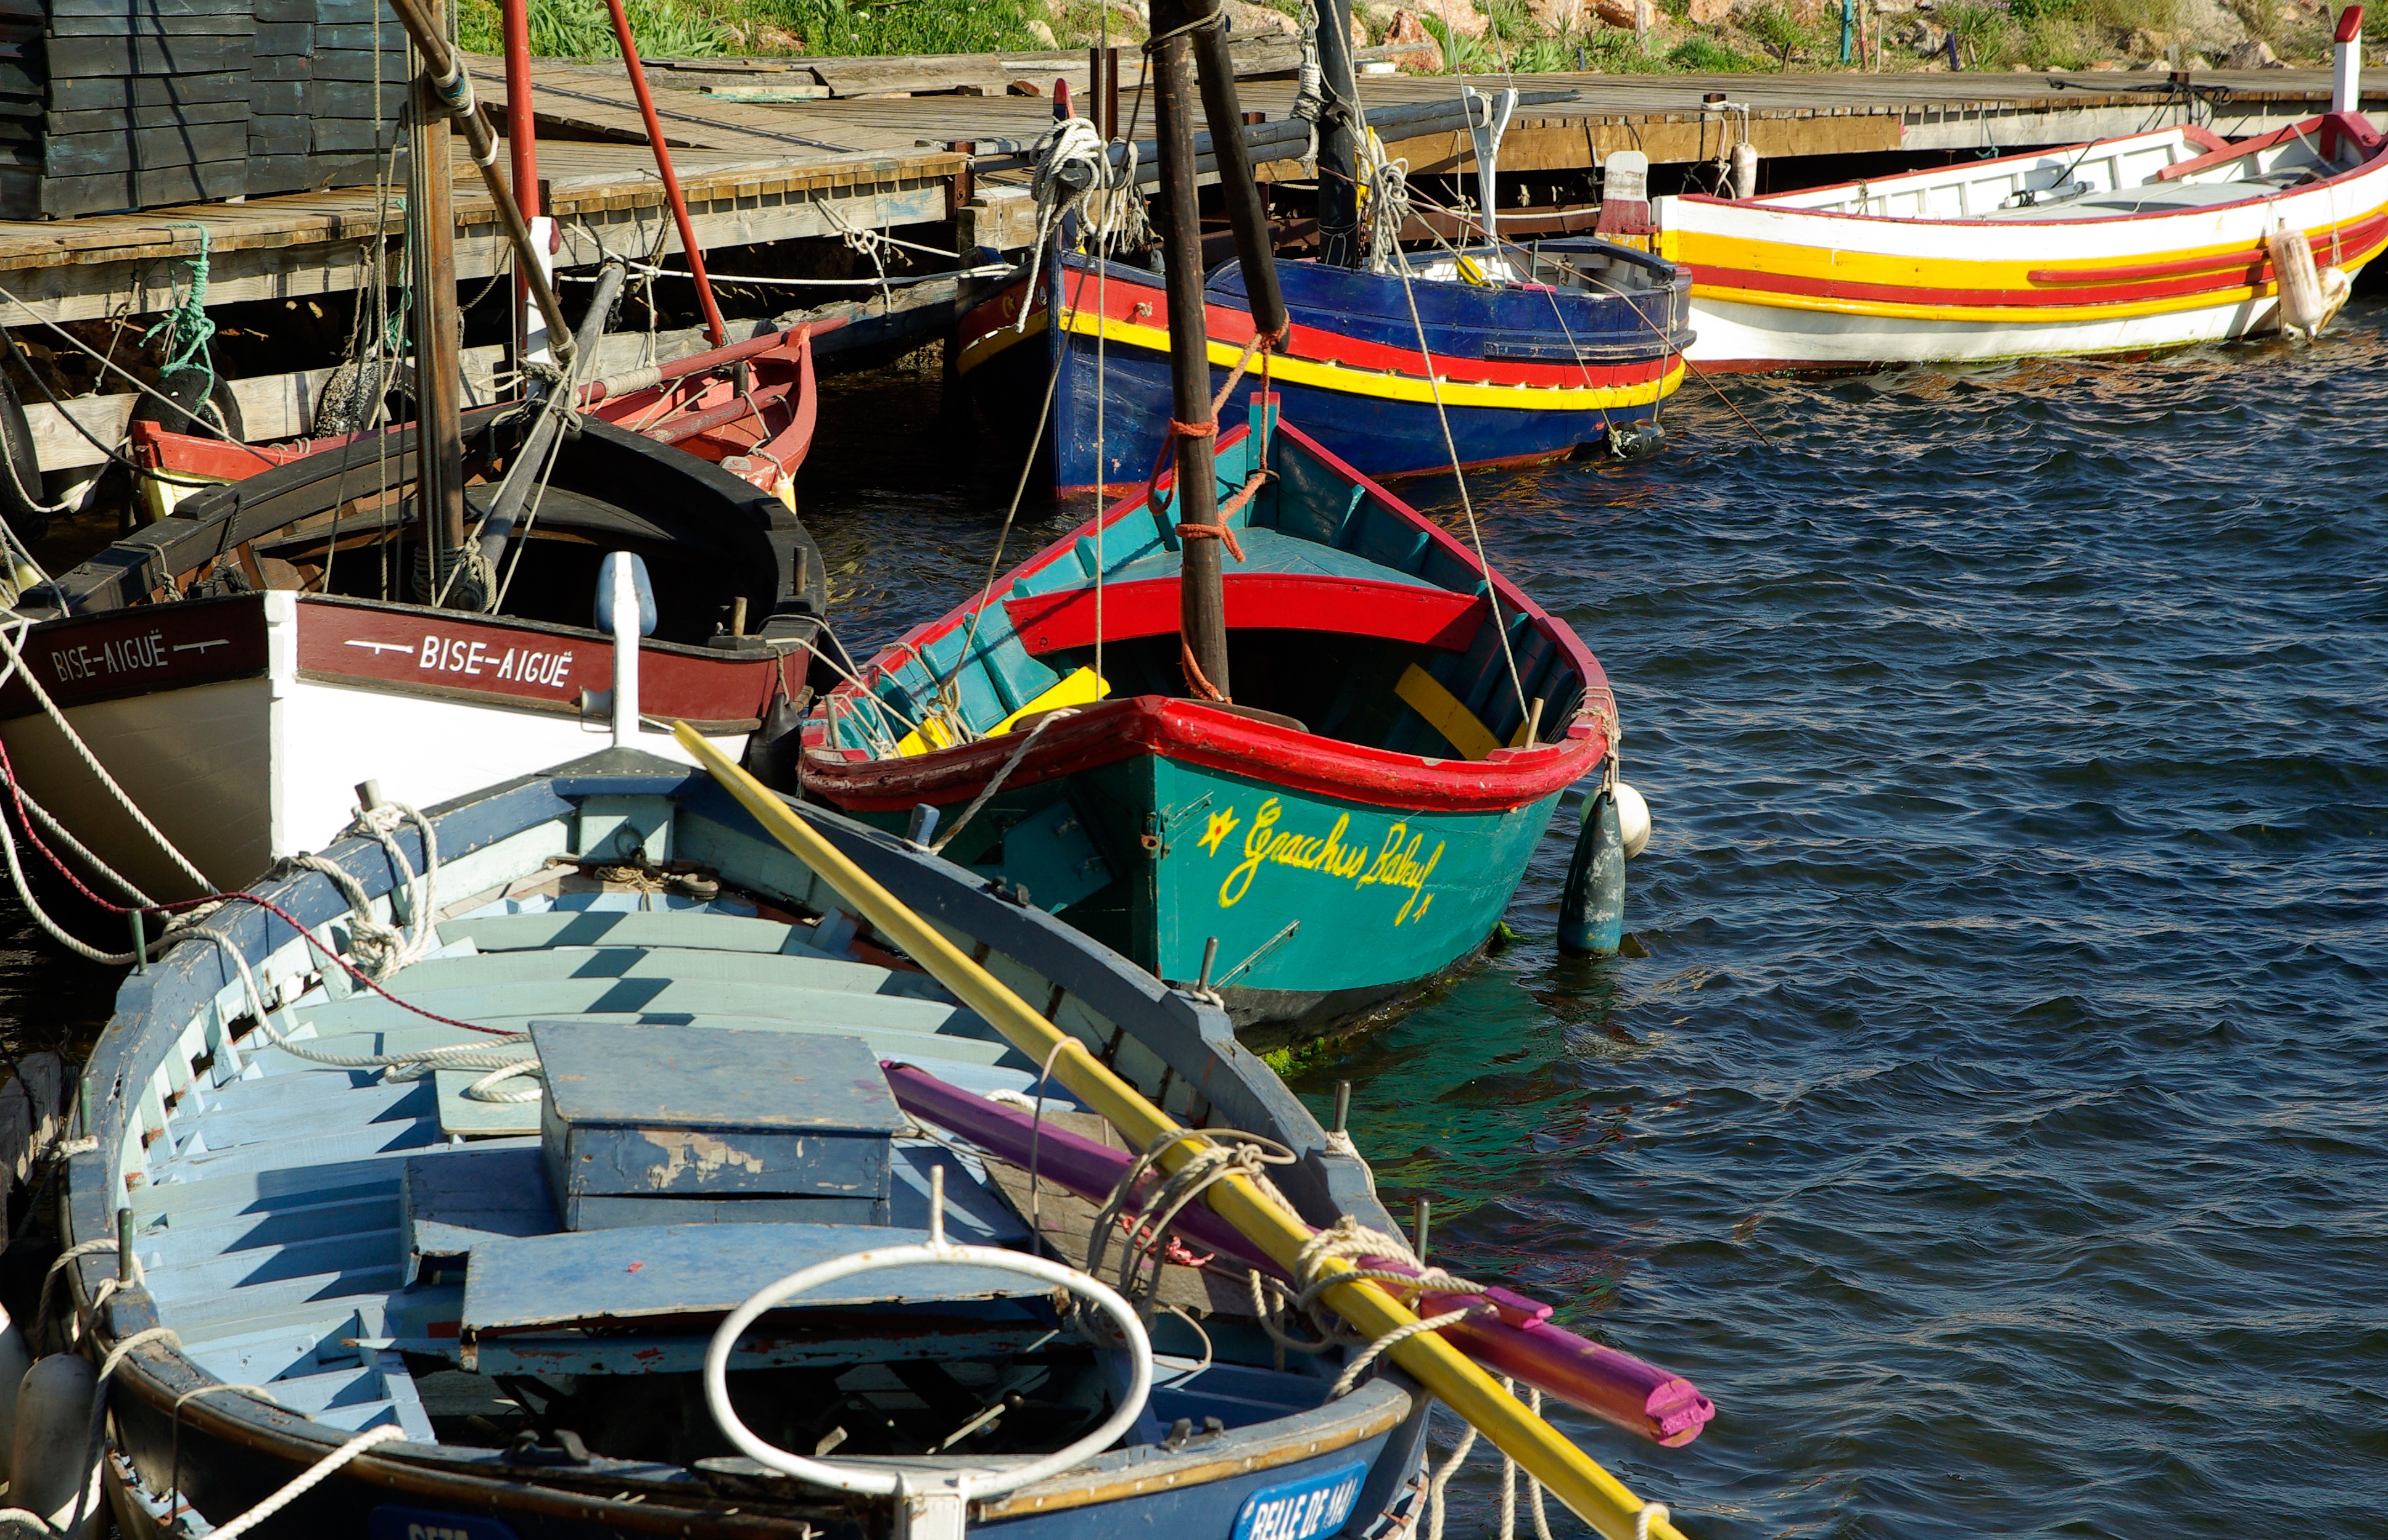
boat, france, mediterranean, vehicle, mast, port, sailboat, boating, watercraft, sete, fishing boats